Kardex Group

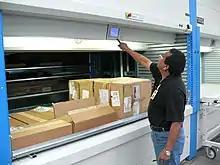
Kardex Remstar vertical storage carousel in use

In 2009, Kardex Holding AG incorporated Kardex US into their existing US operation, Remstar, which had been established in 1981 based in Westbrook.